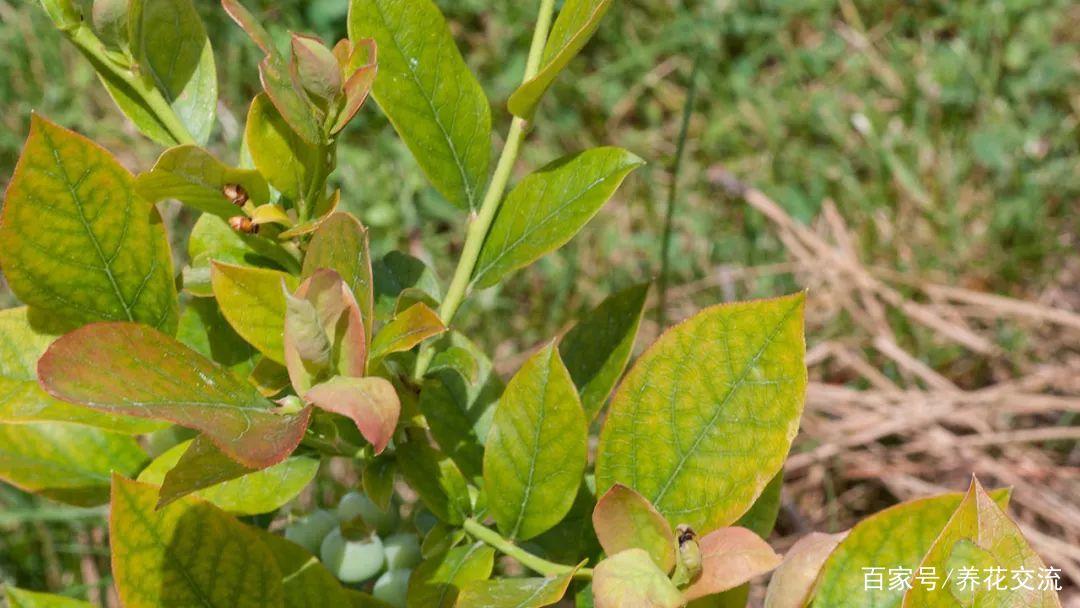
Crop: blueberry
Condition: healthy